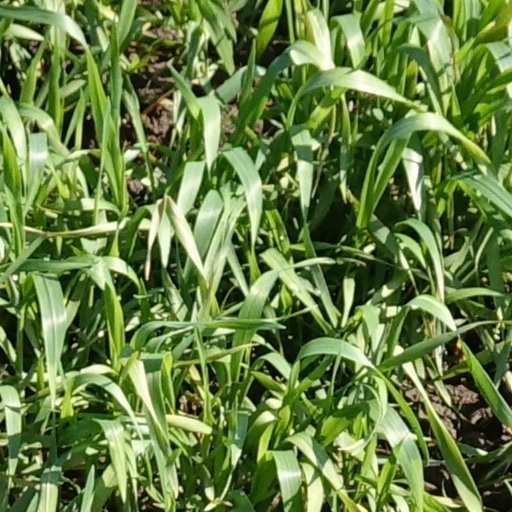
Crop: wheat